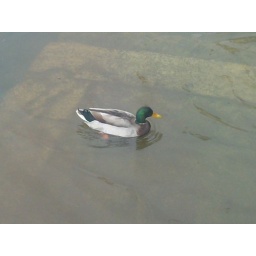
a duck in the river